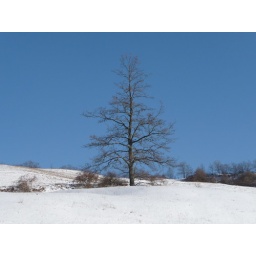
Tree in white blue